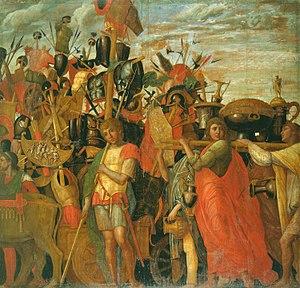
Les Triomphes de César sont une série de tableaux, dont seulement neuf nous sont parvenus, réalisés entre 1486 et 1492 par le peintre renaissant Andrea Mantegna. Exposés à la Royal Collection de Hampton Court Palace, Londres, ils figurent les cérémonies romaines au cours desquelles Jules César a défilé dans Rome à la tête de ses troupes à son retour vainqueur de la Guerre des Gaules.